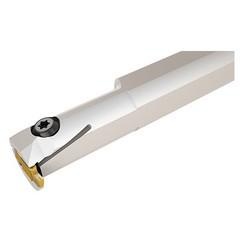
GHIR20-4 INTERNAL GRIP TOOL
Brand: ET02 Cutting after Endmills
Item #: EH2800343 Manufacturer: Iscar Mfg #: 2800343 Technical Specifications: •Brand Name: Iscar Description: Shipping Info: •Actual Weight - .8450
Category: Hardware > Tools > Tap Reseaters